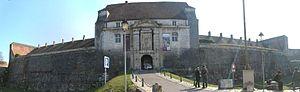
Panoramique de l'entrée de la Citadelle de Besançon - Franche-Comté - France